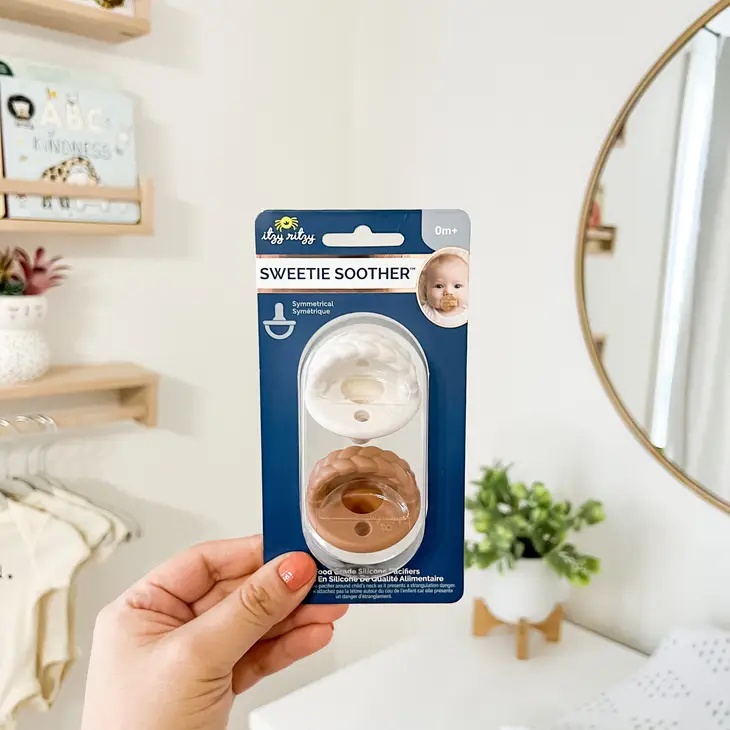
Sweetie Soother- 2 PACK
Brand: Beloved Clothing Co.
Your little sweetie will look even cuter with our Sweetie Soothers! Made of 100% food grade, non-toxic silicone. Come in a package of two color coordinating pacifiers. Features a soft, durable nipple & textured handle. All our Sweetie Soothers meet ASTM safety standards and are BPA and PVC free. Ideal for babies 0+ months. Each comes packaged in a set of 2 pacifiers.
Category: Baby & Toddler > Baby Health > Pacifiers & Teethers > Pacifiers